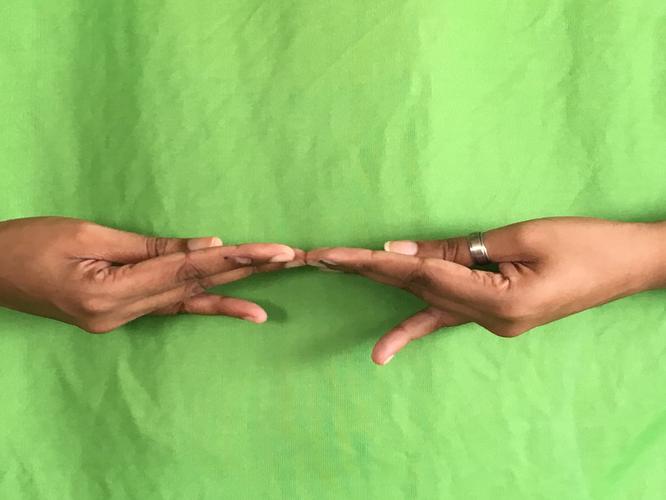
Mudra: Khatva
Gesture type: double_hand